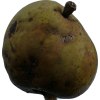
Label: pear